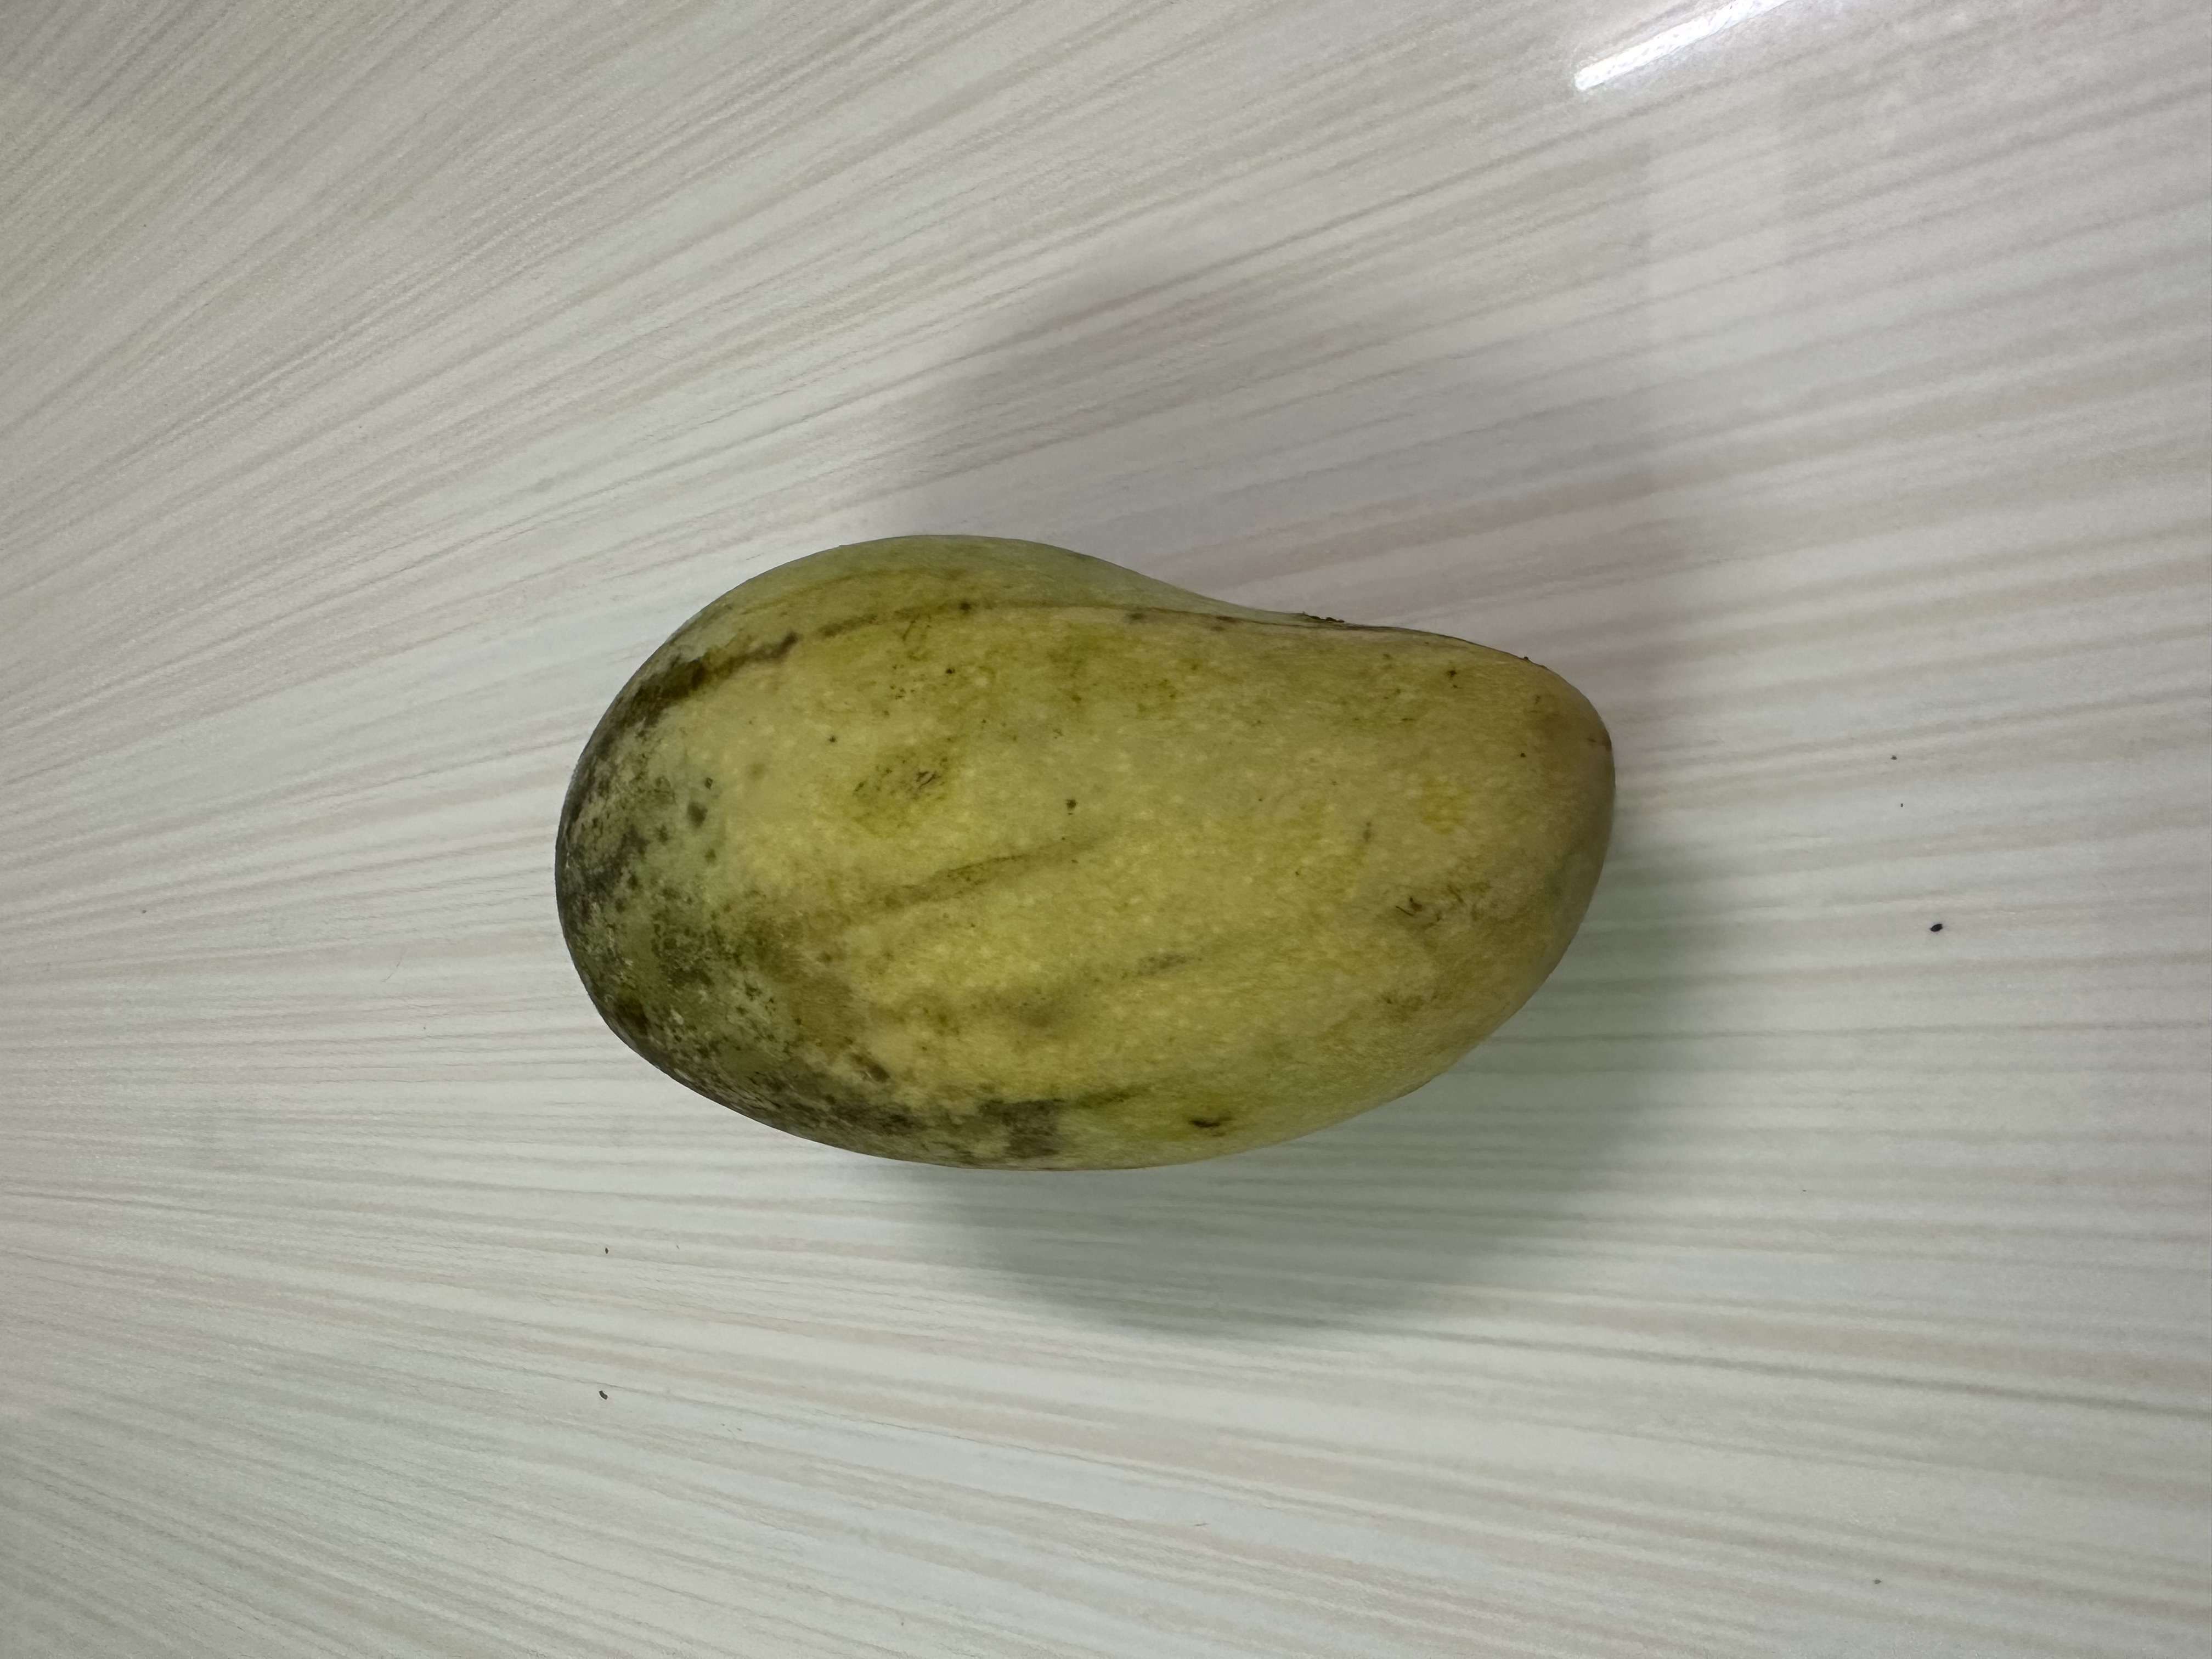
Mango variety: Katimon